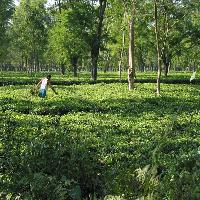
Weather: sun or clear